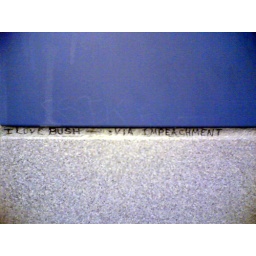
Written in the grout on the wall of the men's bathroom at the Angelika Theatre